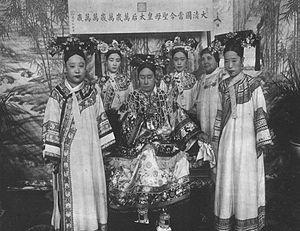
Der Ling, de son vrai nom, Yu Deling, née le 8 juin 1885 et décédée le 22 novembre 1944, était une princesse han de la dynastie Qing, mandchoue et une écrivaine chinoise.